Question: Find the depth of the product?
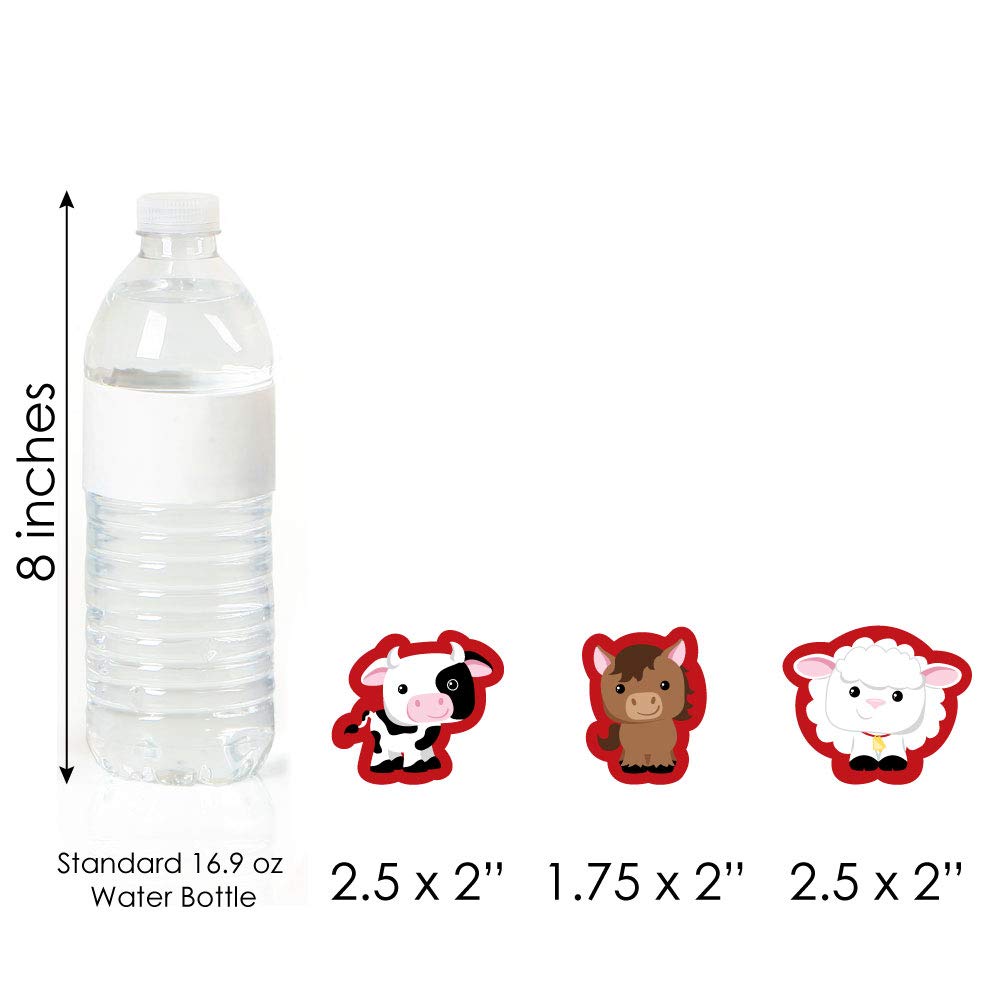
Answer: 8.0 inch